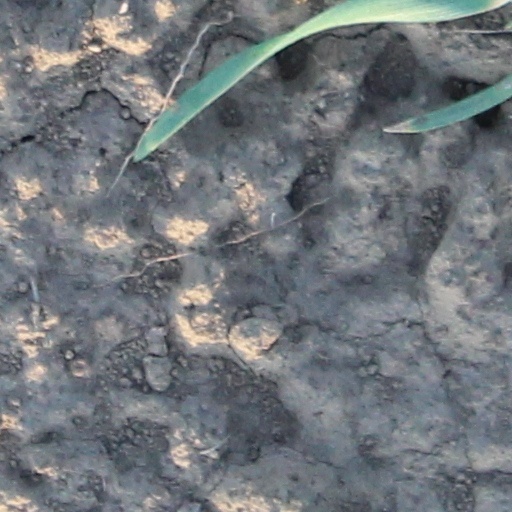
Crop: wheat